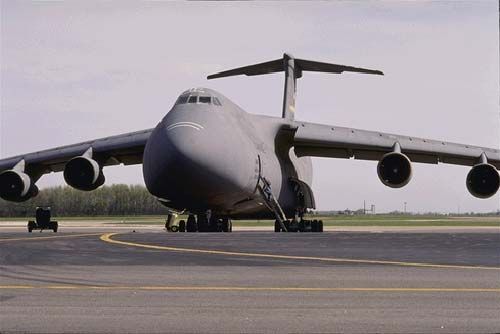
Vehicle type: Planes